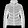
Label: Coat